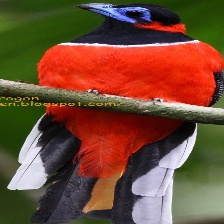
Species: RED NAPED TROGON
Scientific name: HARPACTES KASUMBA